Revenue stamps of Northern Ireland

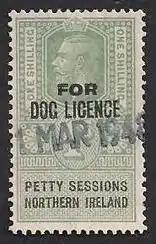
1/- Dog Licence Registration stamp, overprinted on a George V Petty Sessions key type

The vast majority of Northern Ireland revenue stamps were British key types additionally inscribed "NORTHERN IRELAND". In 1921, stamps were issued for Bankruptcy, Civil Service, Companies Registration, Contract Note, County Courts, Estate Duty, Foreign Bill, Judicature, Land Commission, Land Registry, Official Arbitration, Petty Sessions (including overprints for Dog Licence) and Registration of Deeds.